This Is the Day...This Is the Hour...This Is This!

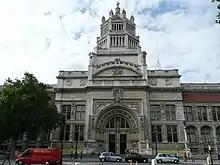
The album artwork is housed at the Victoria & Albert Museum.

The artwork of "This Is the Day...This Is the Hour...This Is This!" was designed by design agency The Designers Republic. It was the second project the agency created in terms of "creating worlds, like 'the world of Pop Will Eat Itself'." It incorporates themes of Doomsday imagery, radiation, the Doomsday Clock, and the planet being destroyed. Ian Anderson of the agency reflected: "There were still lots of politics about nuclear weapons, so this was kind of political, but not anything specific, more an entertaining prediction." The studio's tendency to recycle cultural icons is readily established in the album artwork, which parodies several familiar corporate logos and icons "to generate layers of new messages". Anderson called the artwork a mixture of "medieval information technology – digital (Mac and Amiga) vs. mechanical (paste-up and graph paper)." The album packaging also marks the first appearance of the band's popular robot-head logo. Steve Mason of AllMusic felt the packaging was inspired by an earlier Designer's Republic album sleeve, that of Age of Chance's "One Thousand Years of Trouble" (1987).